Answer in natural language. Is wooden dining table behind swivel office chair with adjustable armrests? Choose between the following options: yes or no
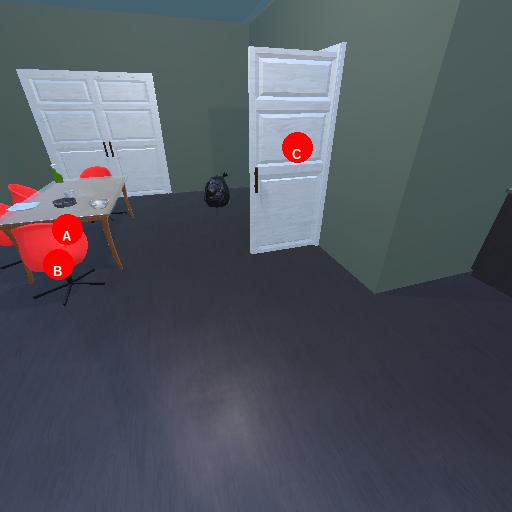
<answer>yes</answer>